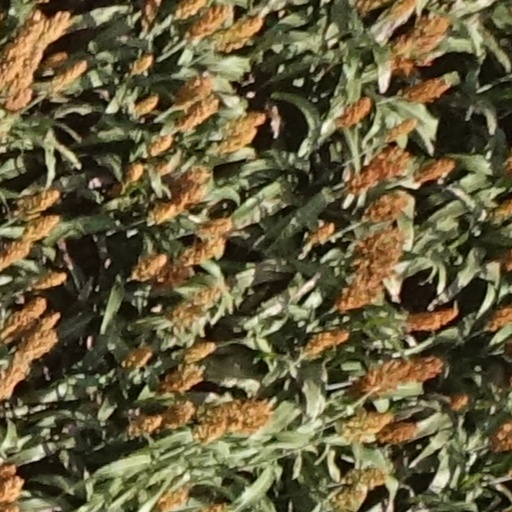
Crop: sorghum